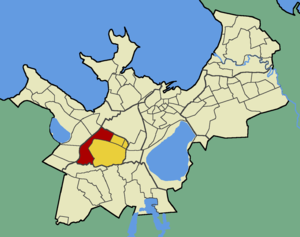
Kadaka est un quartier du district de Mustamäe à Tallinn en Estonie.